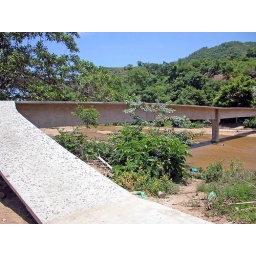
the new bridge located up river in El Paso